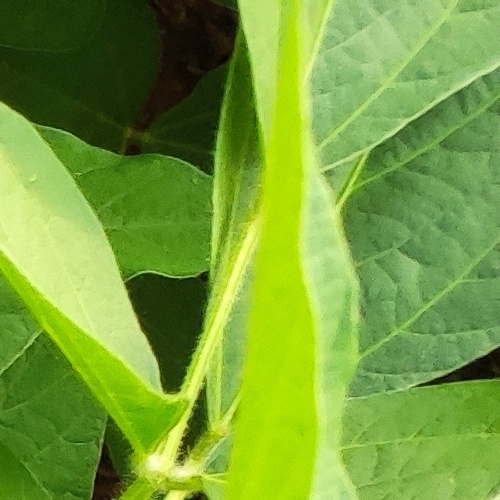
Label: Healthy